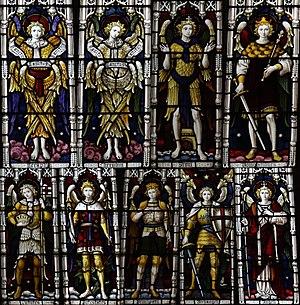
L'expression hiérarchie céleste désigne, dans la théologie chrétienne, une stratification systématique des créatures angéliques. Il ne s'agit pas d'un dogme, mais d'une opinion théologique, qui a trouvé sa formulation classique au Vᵉ siècle, dans l'œuvre du Pseudo-Denys, en même temps que la notion de hiérarchie ecclésiastique, et par analogie avec celle-ci. En Occident, à partir de la fin du Moyen Âge, cette systématisation de la sphère des anges connaîtra une désaffection progressive.